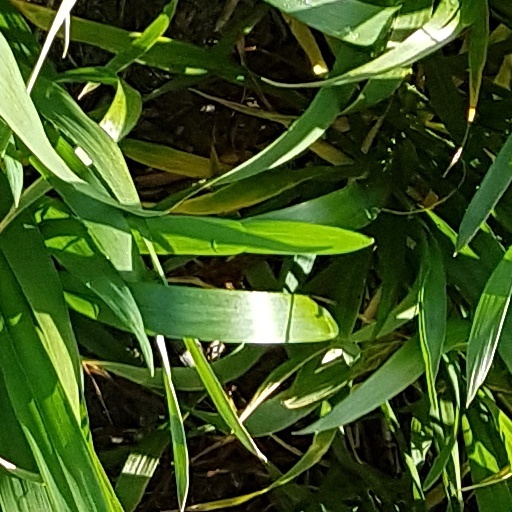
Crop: wheat